Naval Battle of Guadalcanal

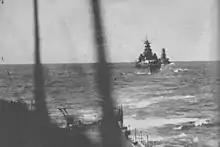
Kondo's bombardment force heads towards Guadalcanal during the day on 14 November. Photographed from the heavy cruiser , the heavy cruiser is followed by the battleship "Kirishima".

"Portland", "San Francisco", "Aaron Ward", and "Sterett" were eventually able to make their way to rear-area ports for repairs. "Atlanta", however, sank near Guadalcanal at 20:00 on 13 November. Departing from the Solomon Islands area with "San Francisco", "Helena", "Sterett", and "O'Bannon" later that day, "Juneau" and the other warships were detected by the , which fired three torpedoes. They missed their intended target, the crippled "San Francisco", but one veered off and hit the crippled "Juneau" in the exact same location "Amatsukaze's" torpedo hit during the surface battle. This damage inflicted the coup de grâce as a massive explosion sent "Juneau" crashing to the ocean floor in under a minute. "Juneau"s 100+ survivors (out of a total complement of 697) were left to fend for themselves in the open ocean for eight days before rescue aircraft belatedly arrived. While awaiting rescue, all but ten of "Juneau"s crew had died from their injuries, the elements, or shark attacks. The dead included the five Sullivan brothers.